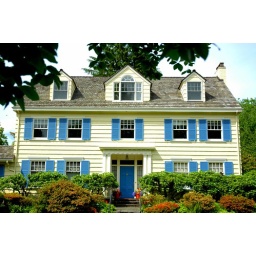
Three gables, 10 windows, blue shutters, yellow house in Washington Park neighborhood, Seattle, Washington, USA